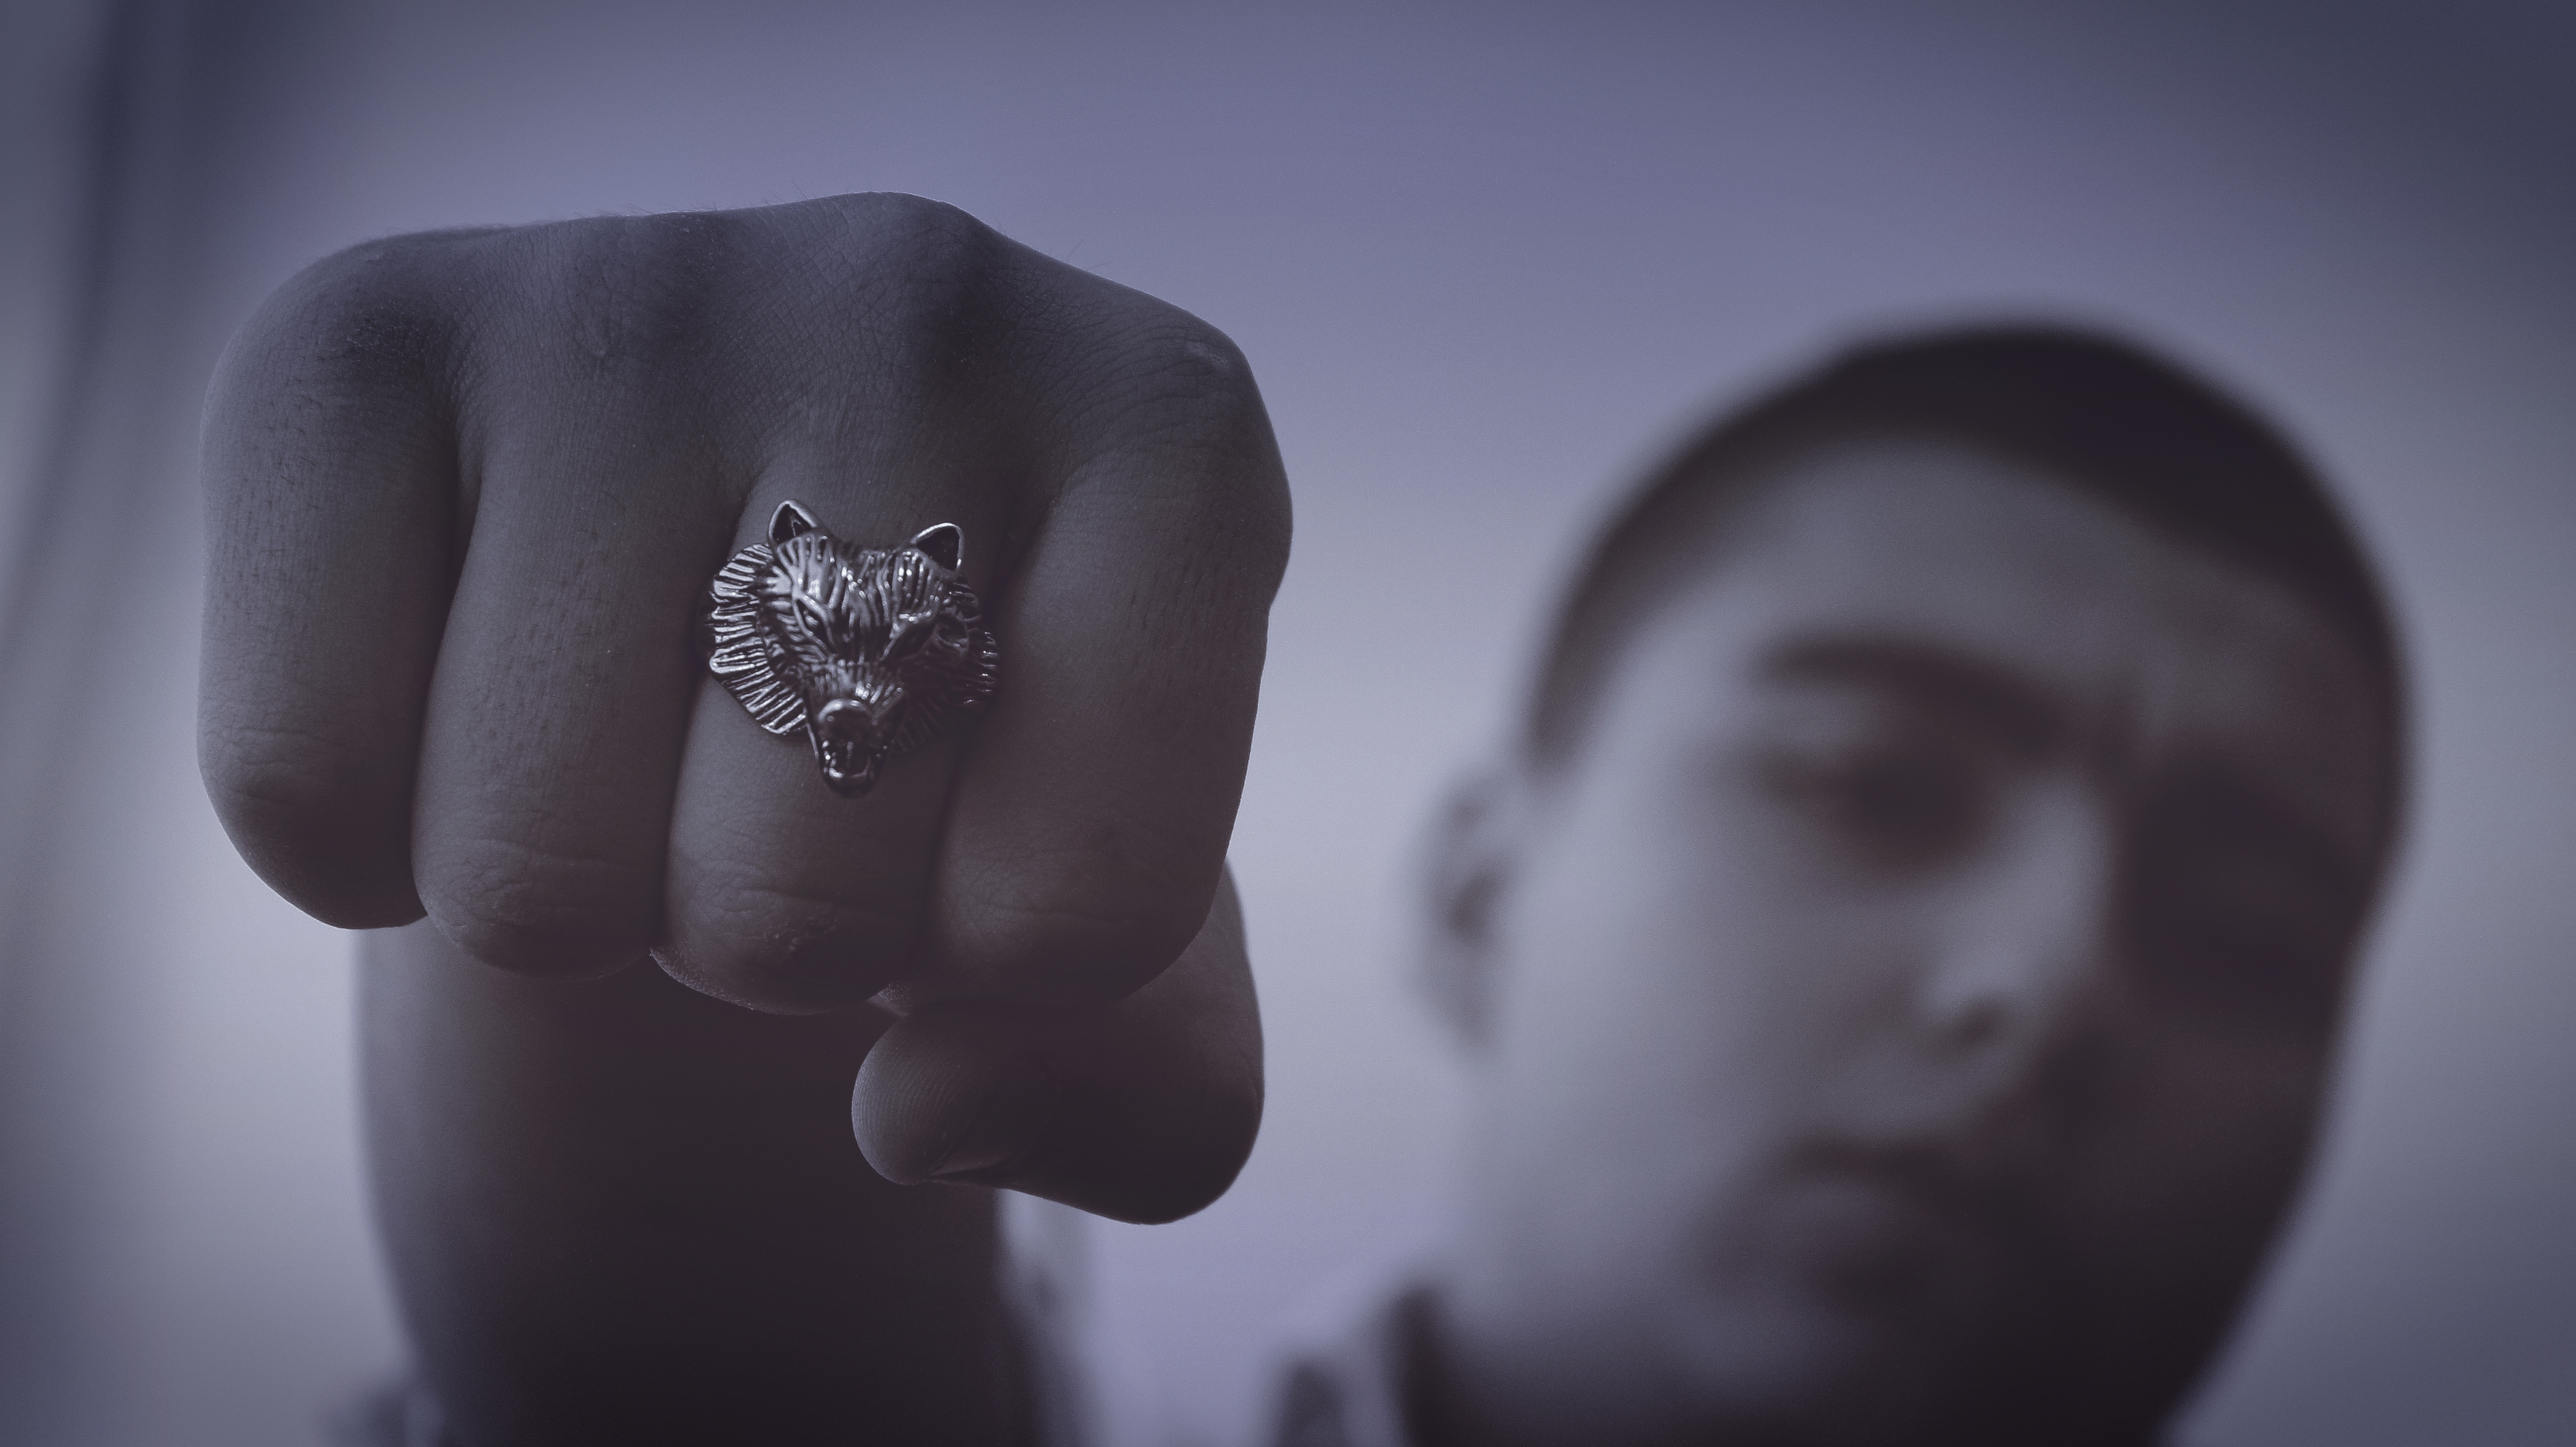
hand, man, light, black and white, white, photography, ring, dark, male, love, portrait, finger, color, macro, darkness, blue, black, monochrome, close up, fist, head, photograph, organ, emotion, interaction, sense